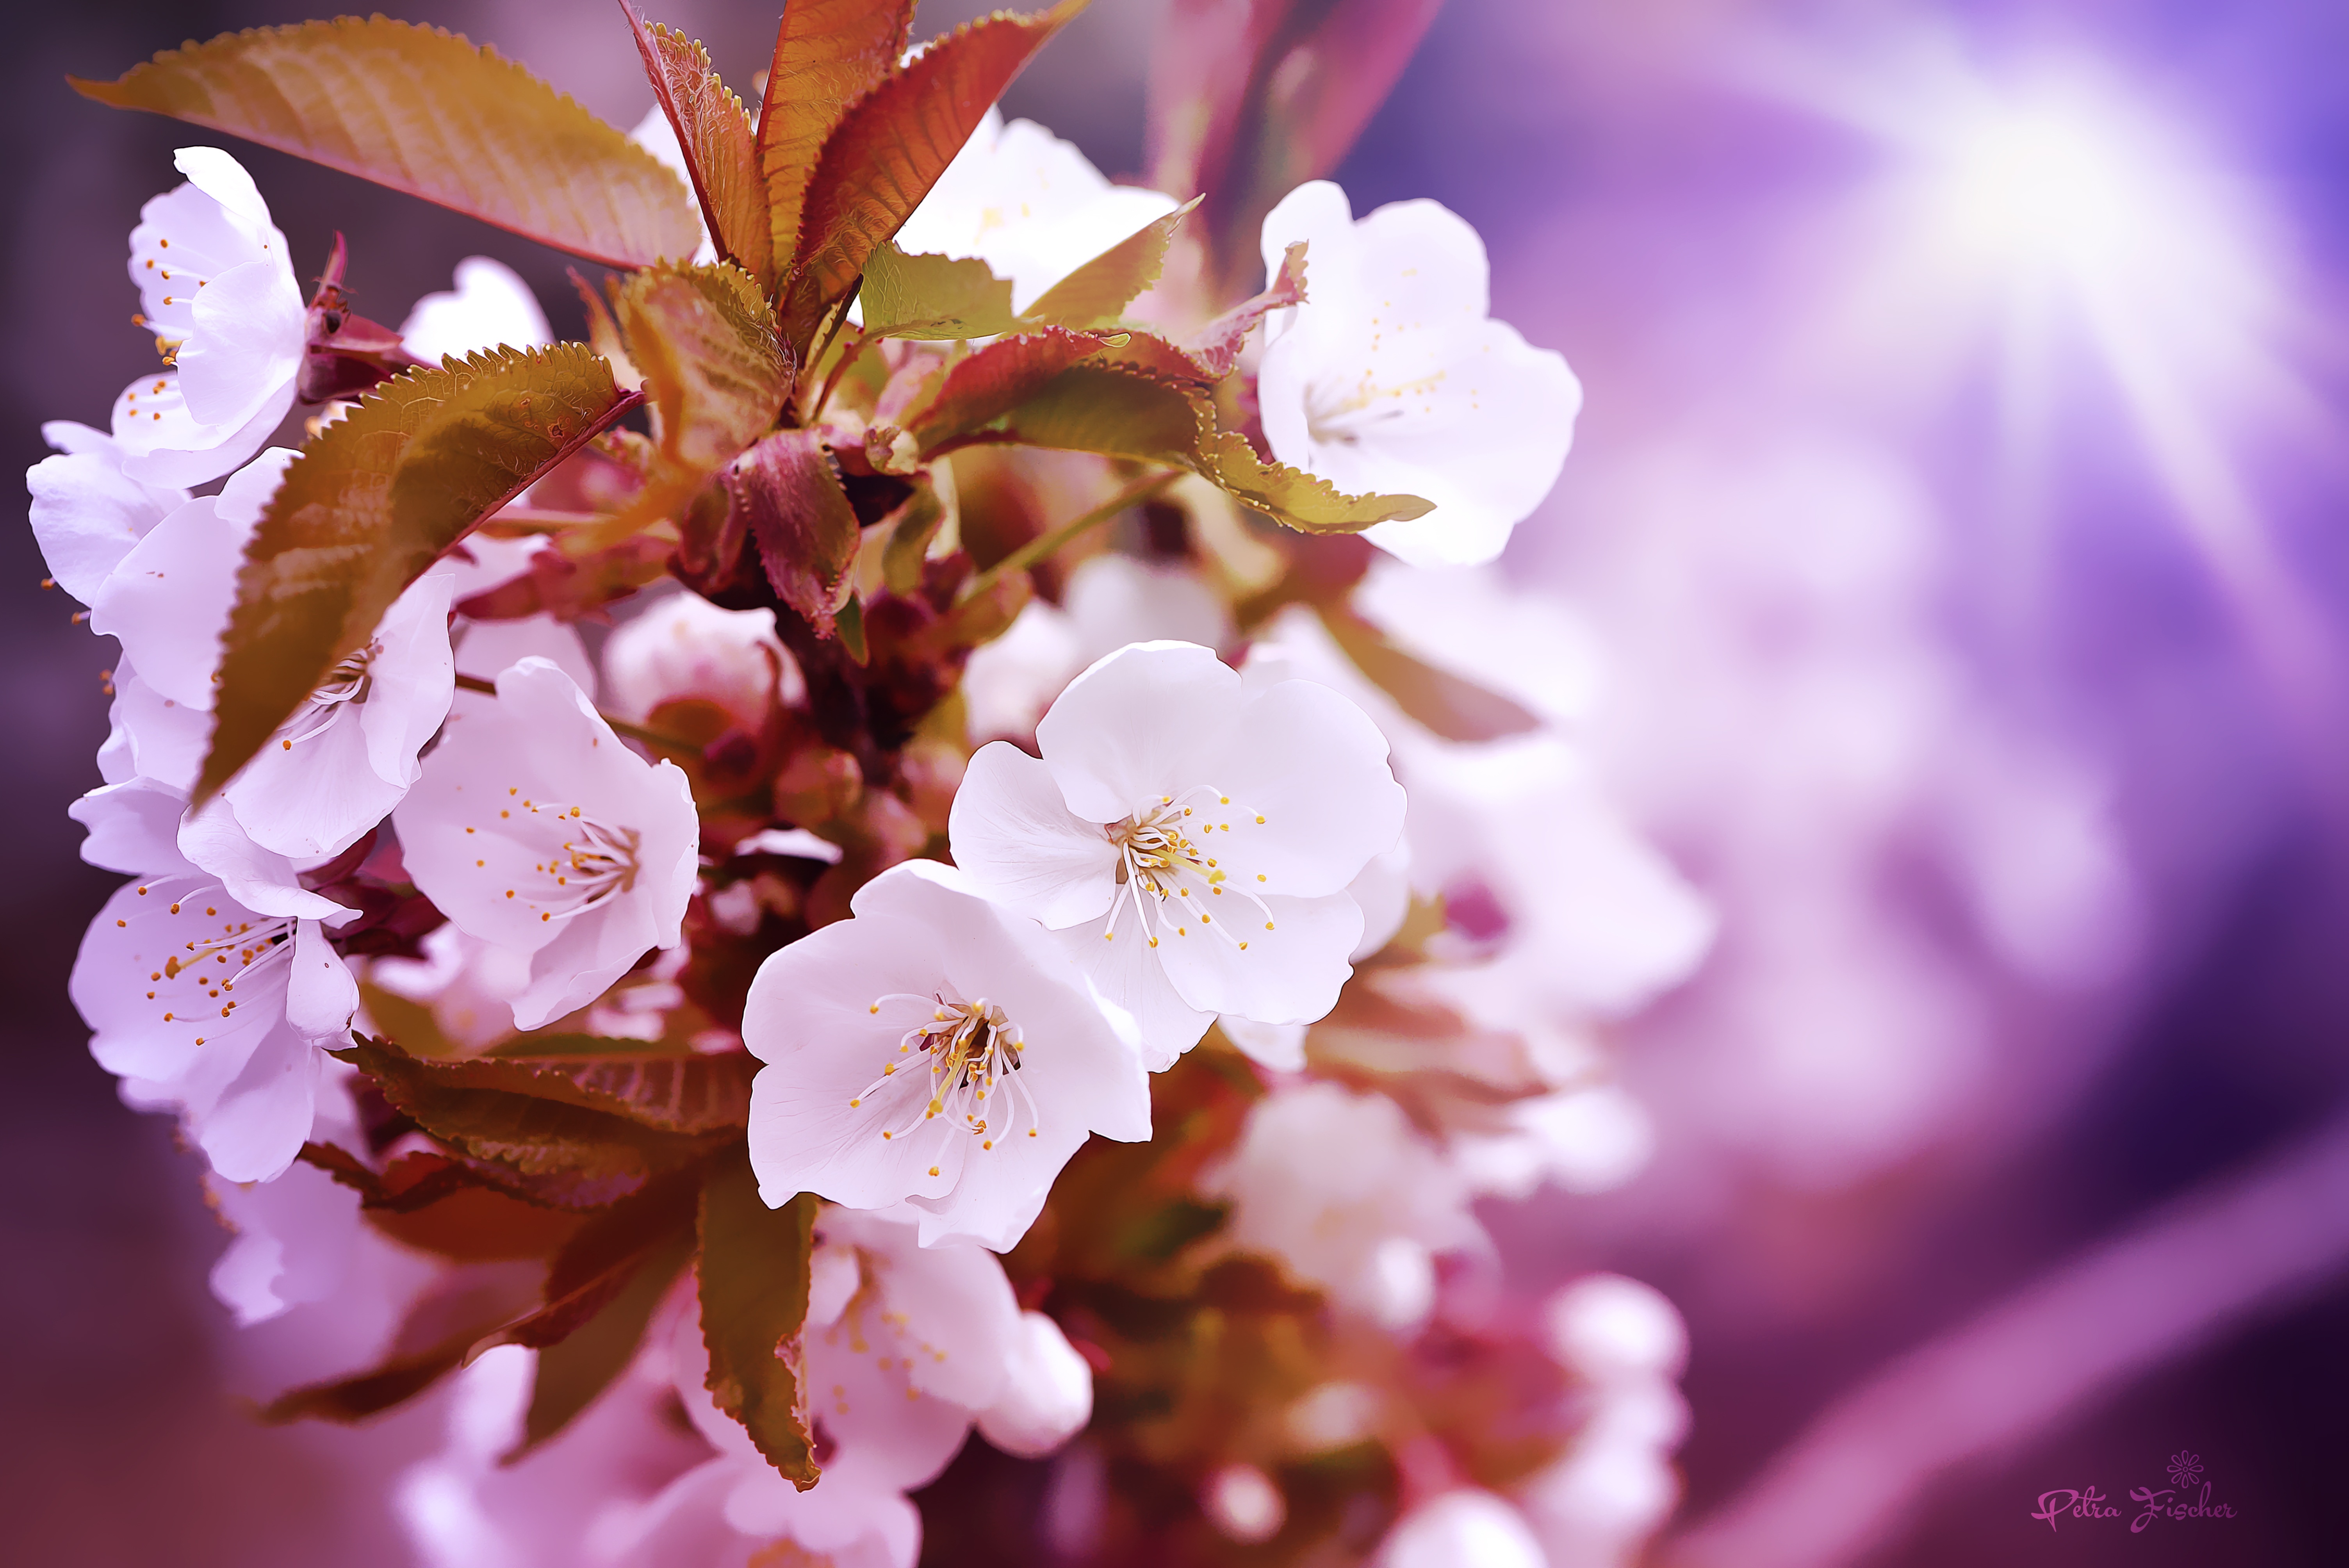
nature, branch, blossom, light, plant, white, photography, fruit, flower, petal, food, spring, produce, botany, pink, close, flora, cherry blossom, painting, flowers, close up, cherry, macro photography, flowering plant, cherry blossoms, digital painting, land plant